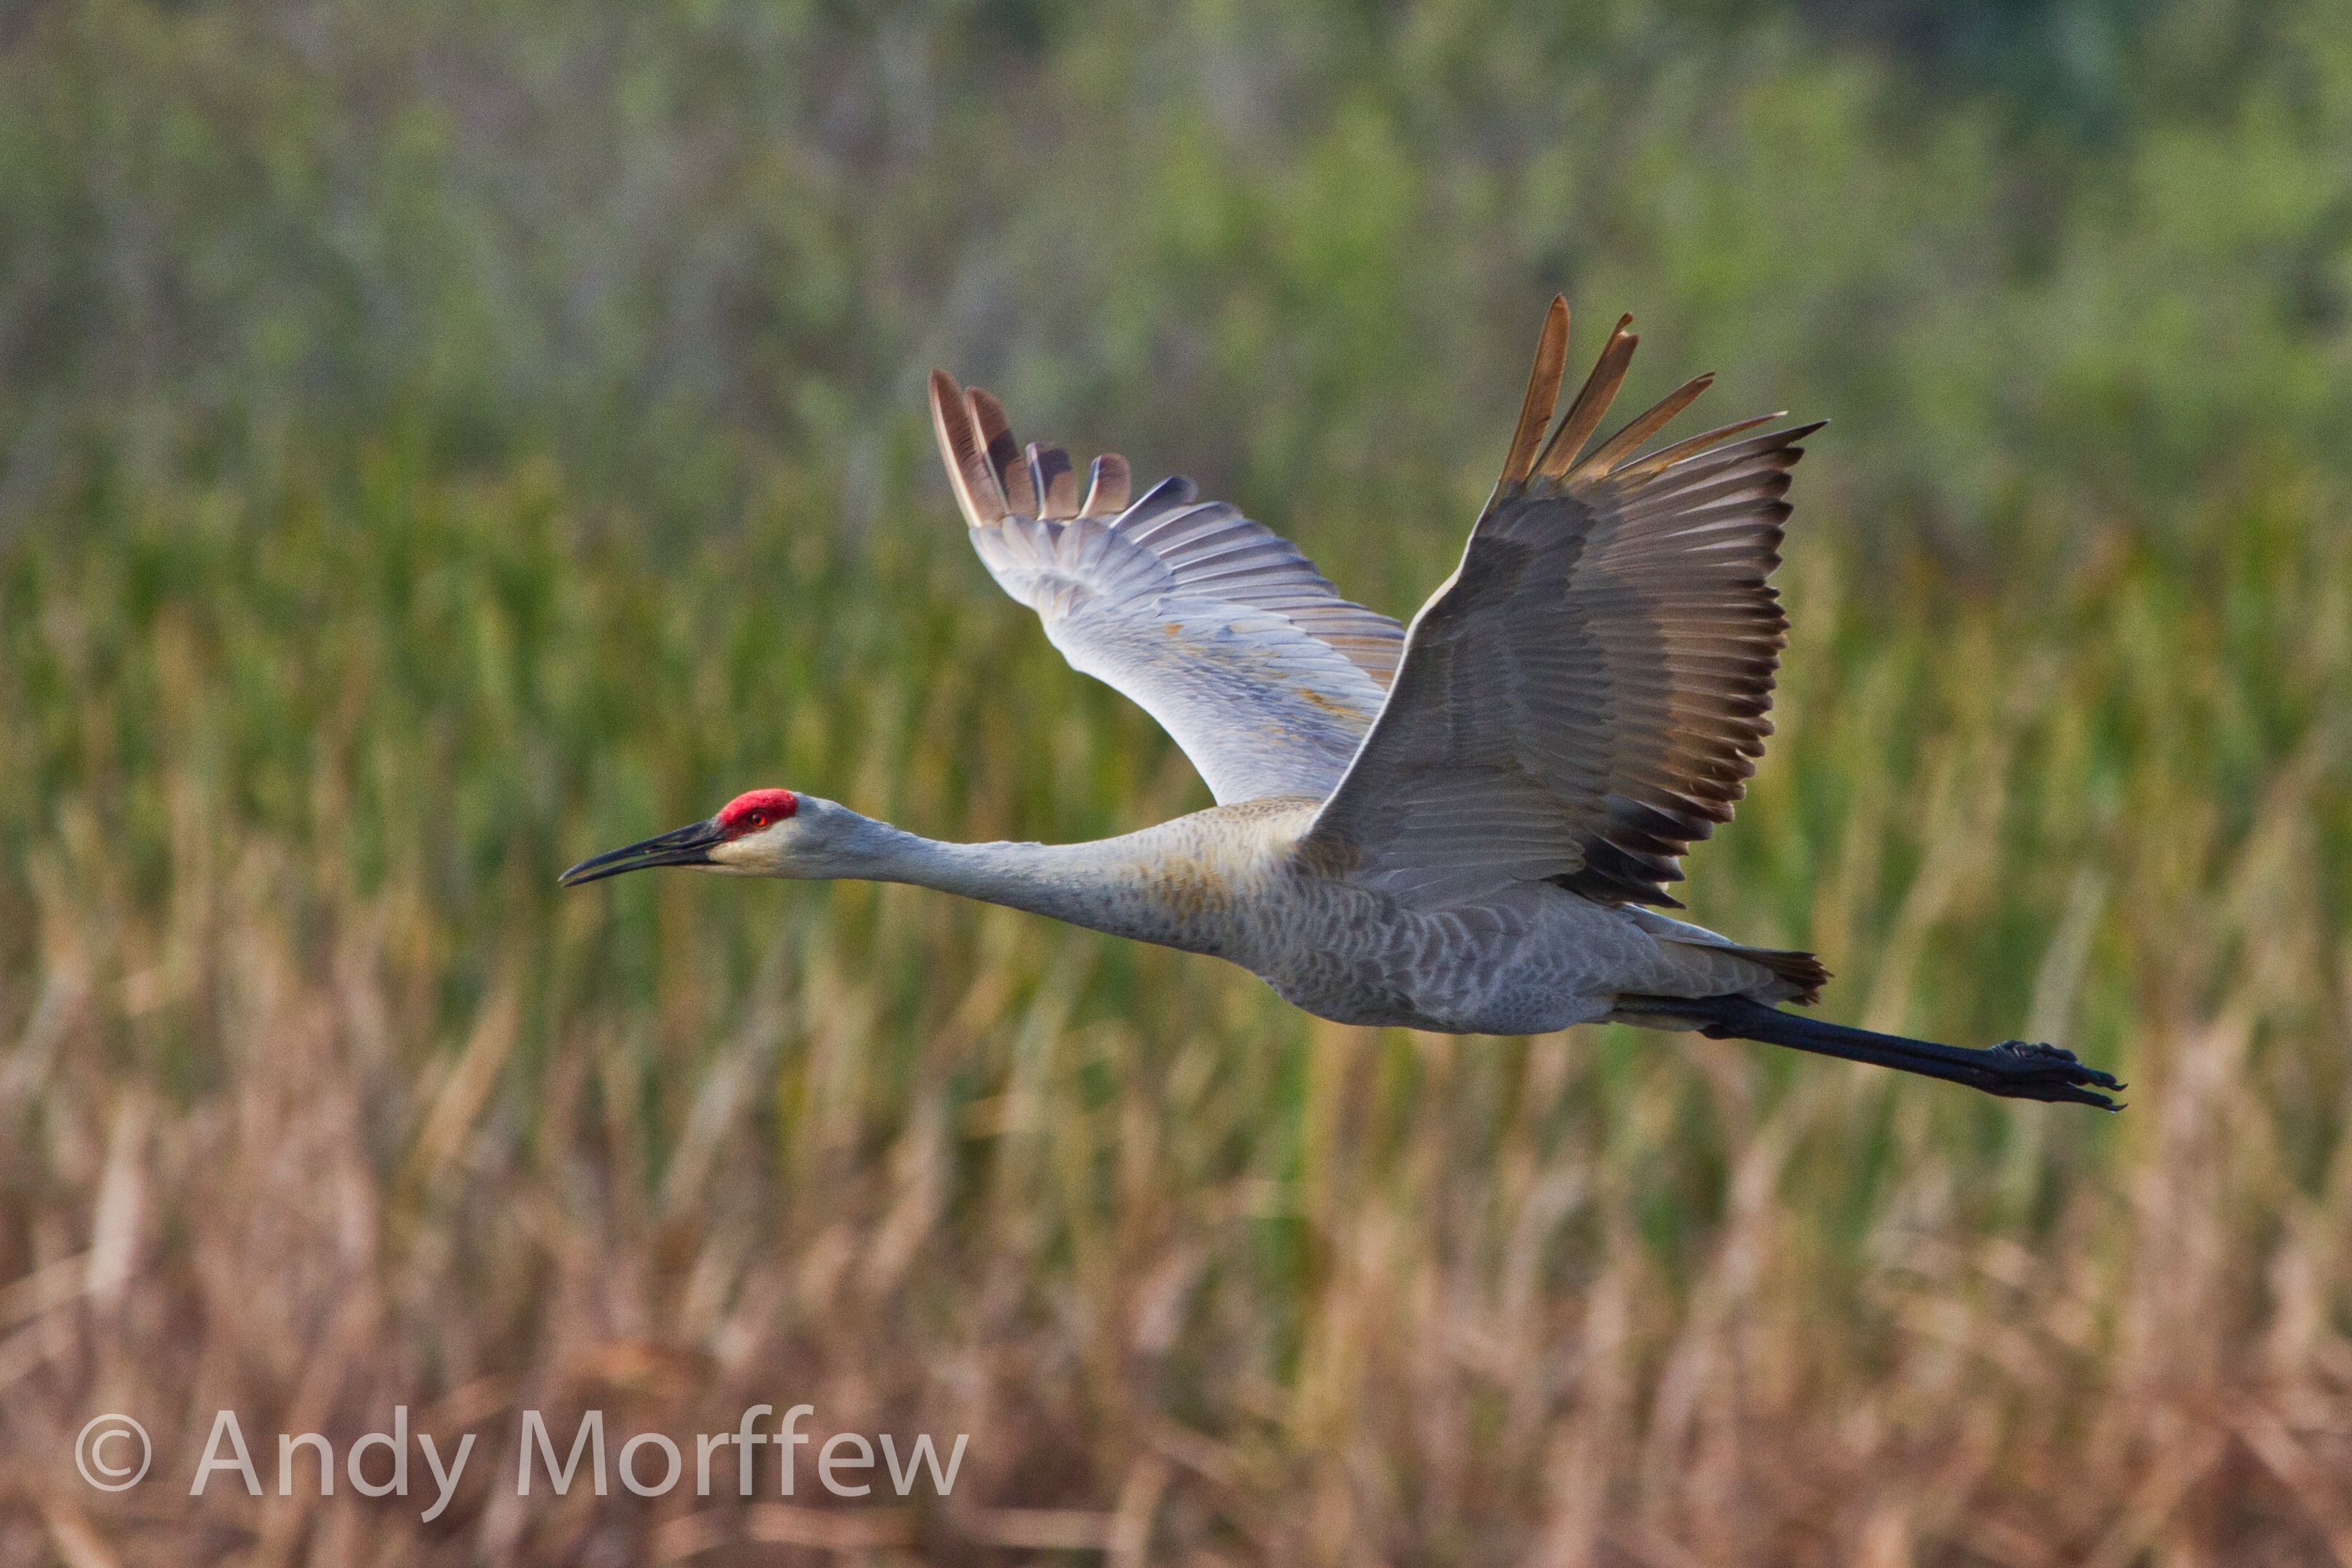
bird, wing, prairie, flying, wildlife, beak, fauna, vertebrate, crane, bif, andymorffew, morffew, sandhillcrane, harnsmarshpreserve, crane like bird